Braian Angola

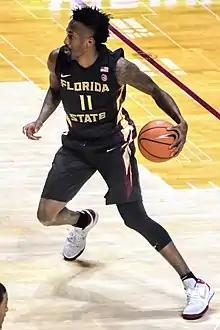
Angola in 2018

Angola first attended North Idaho College in Coeur d'Alene, Idaho, where he played under head coach Corey Symons and George Swanson. As a freshman, he averaged 13.8 points, 6.4 rebounds and 3.4 assists per game, leading the team to a 23–7 record. In his sophomore season, Angola posted 21.4 points, 6.5 rebounds and 4.3 assists per game en route to earning National Junior College Athletic Association (NJCAA) Division I All-America First Team honors. He also helped the team finish with a 31–2 record, starting the season on a 31-game winning streak.